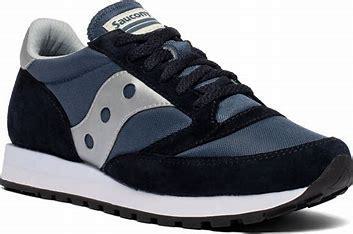
Brand: Saucony
Model: Jazz 81